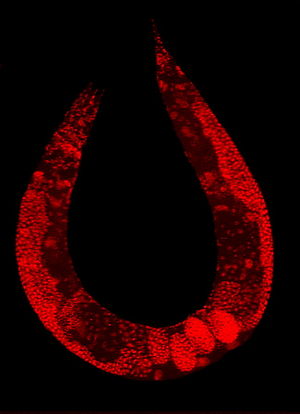
Caenorhabditis elegans
Vildtype C. elegans-hermafrodit farvet med det flourescerende farvestof Texas Red for at fremhæve alle cellers nuclei
Caenorhabditis elegans er en fritlevende, gennemsigtig rundorm på omkring 1 mm i længden, som lever i tempererede jordmiljøer. Forskning i molekylær- og udviklingsbiologi for C. elegans påbegyndtes i 1974 af Sydney Brenner og arten er sidenhen i vidt omfang blevet brugt som modelorganisme.